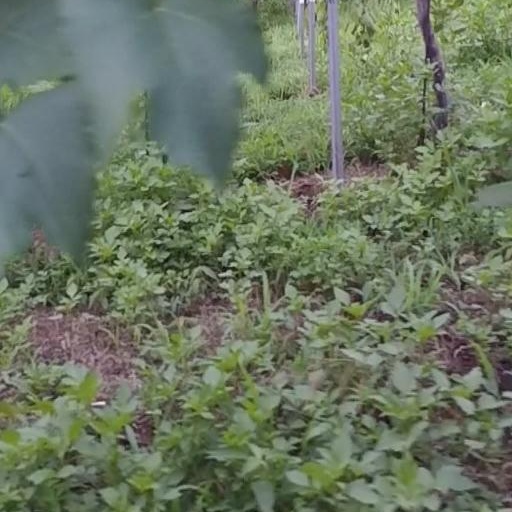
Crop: grape